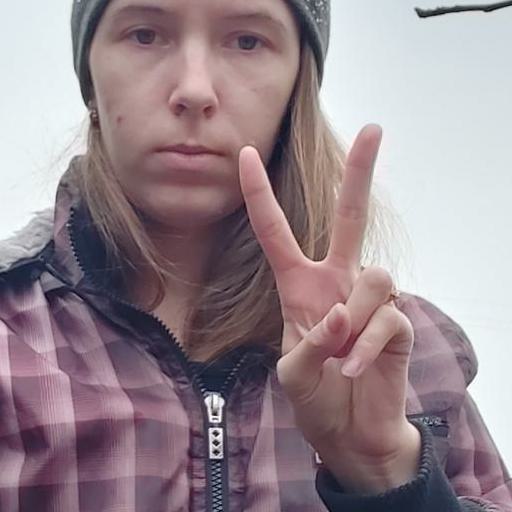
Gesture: peace